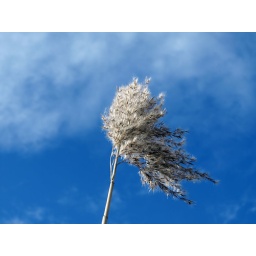
View of a blade of grass in the background sky